Guilty of Romance

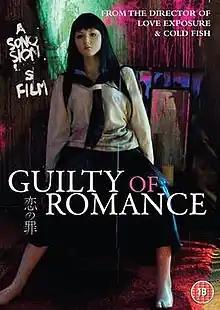
UK VHS cover

is a 2011 Japanese erotic romantic thriller film directed by Sion Sono. Sono's screenplay is based on a story by Misue Kunizane, which was inspired by the 1997 murder of Yasuko Watanabe. The plot follows two interweaving storylines, the first involving the investigation of a murder in a Tokyo love hotel district, the second about a neglected wife (played by Sono's wife Megumi Kagurazaka) seeking her carnal desires through nude modeling and prostitution.